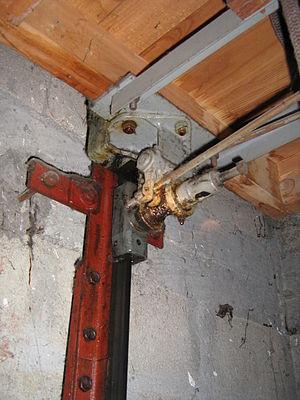
Guide d'ascenseurs, bas de cabine et parachute. Partie inférieure de la cabine
Un ascenseur est un transport vertical assurant le déplacement en hauteur.